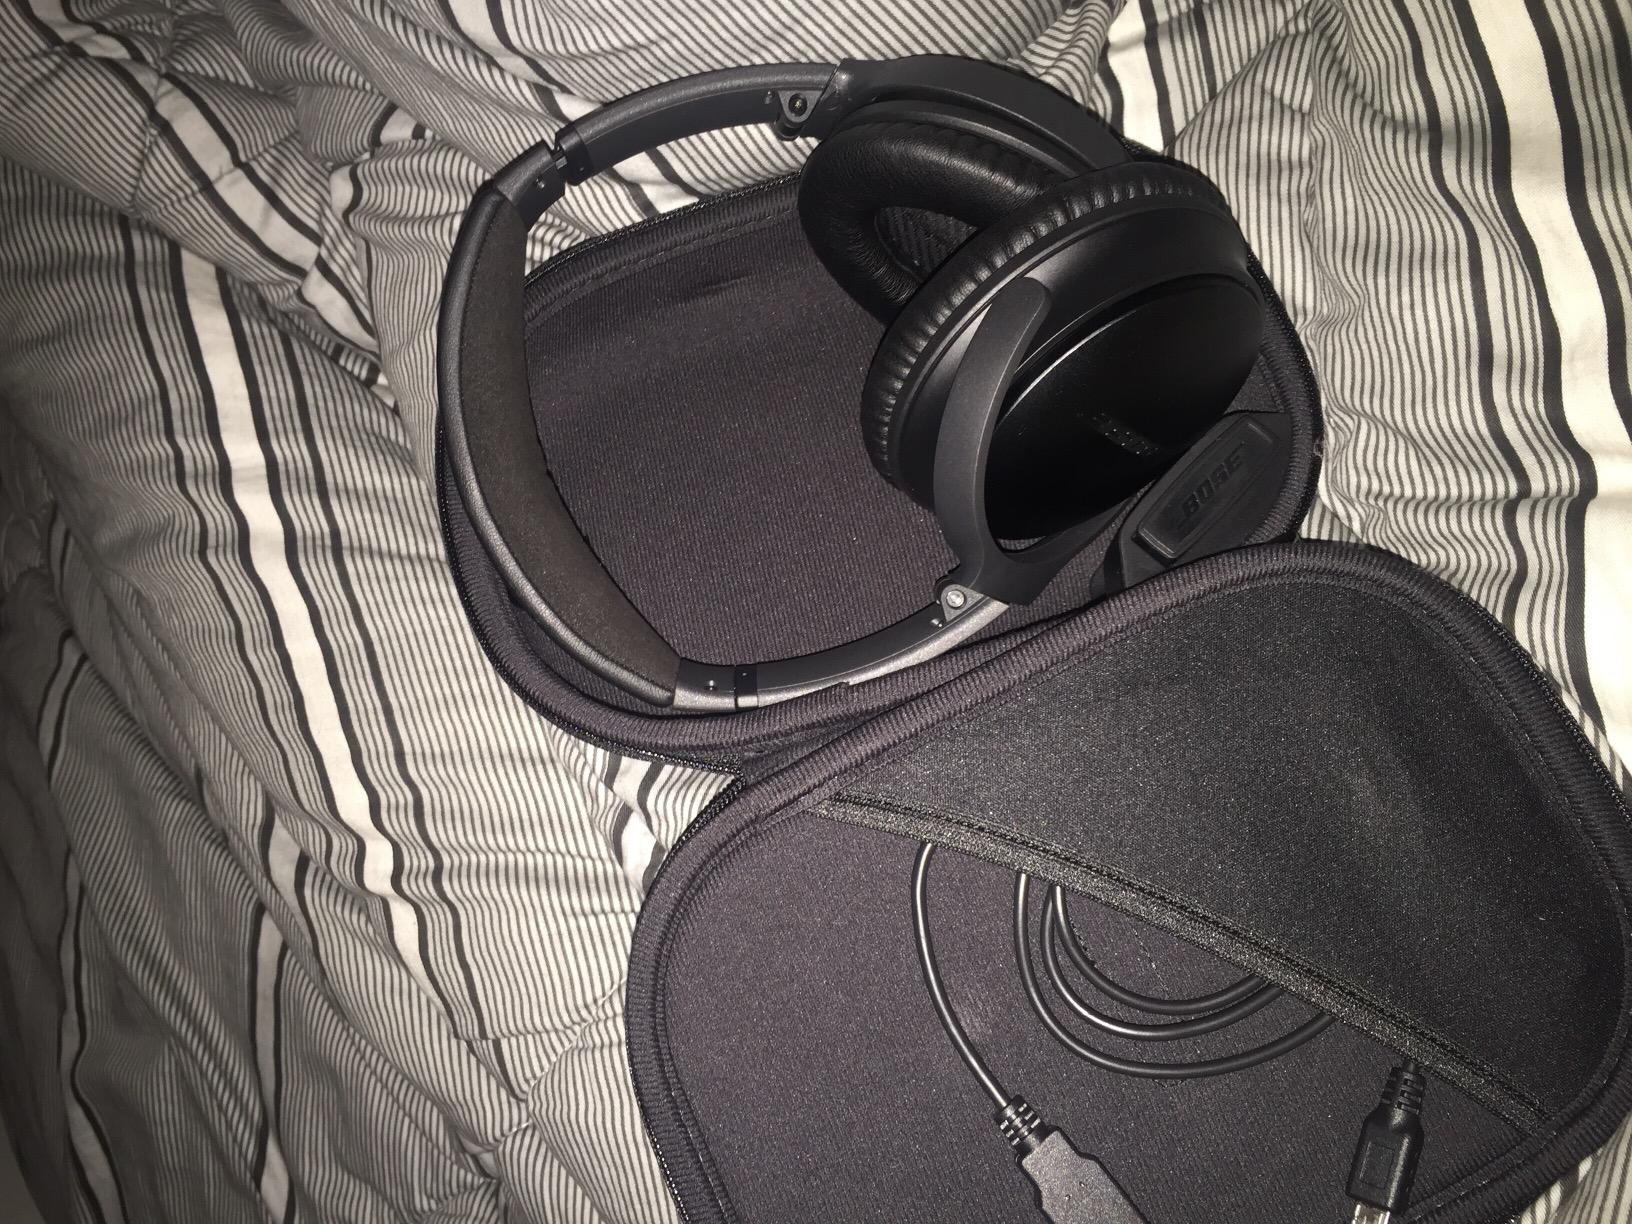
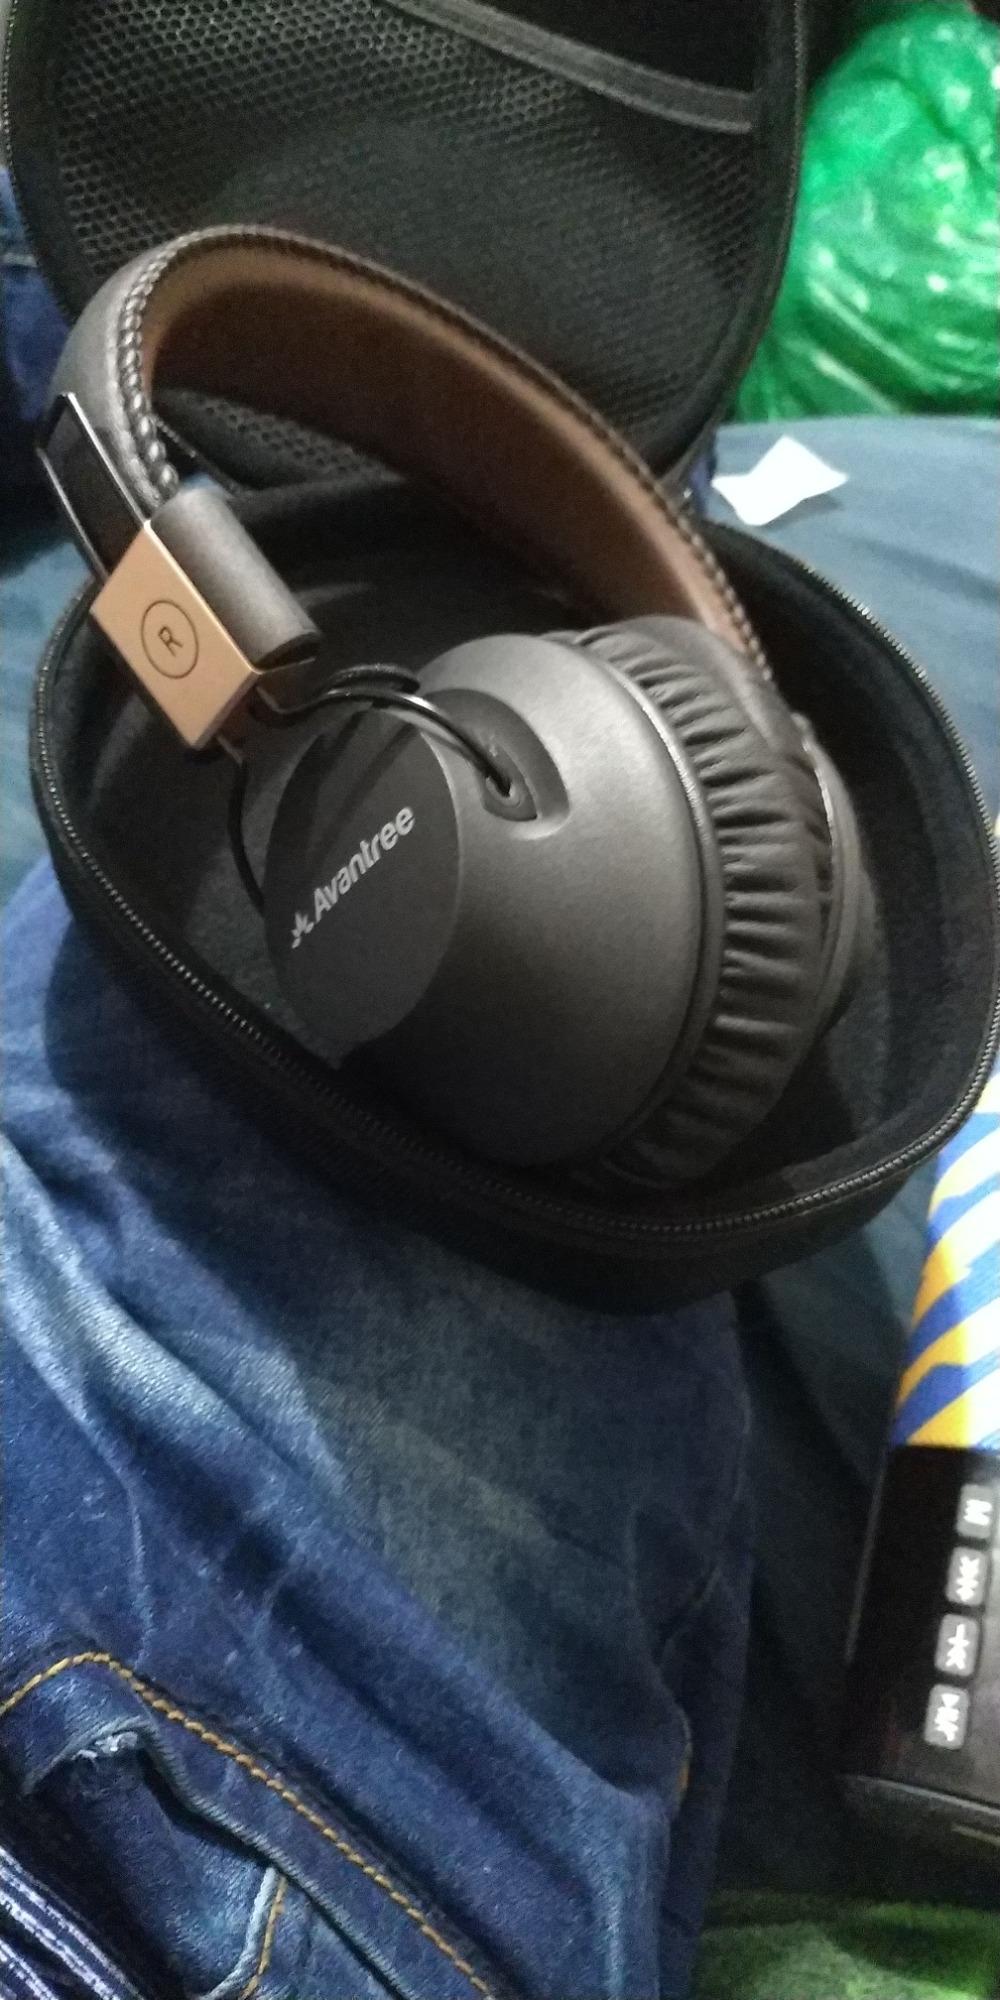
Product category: headphones
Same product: no